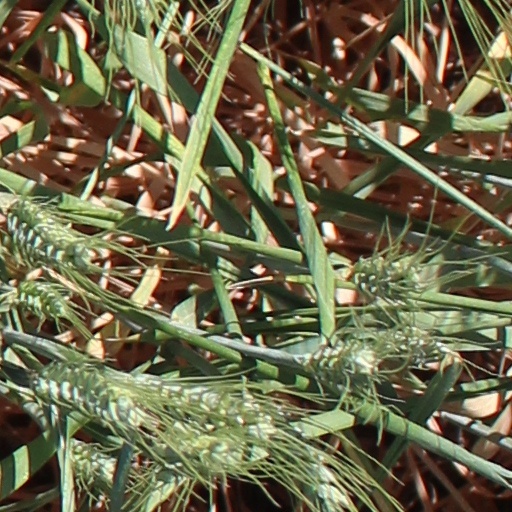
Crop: wheat